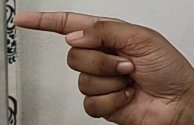
ASL sign: G